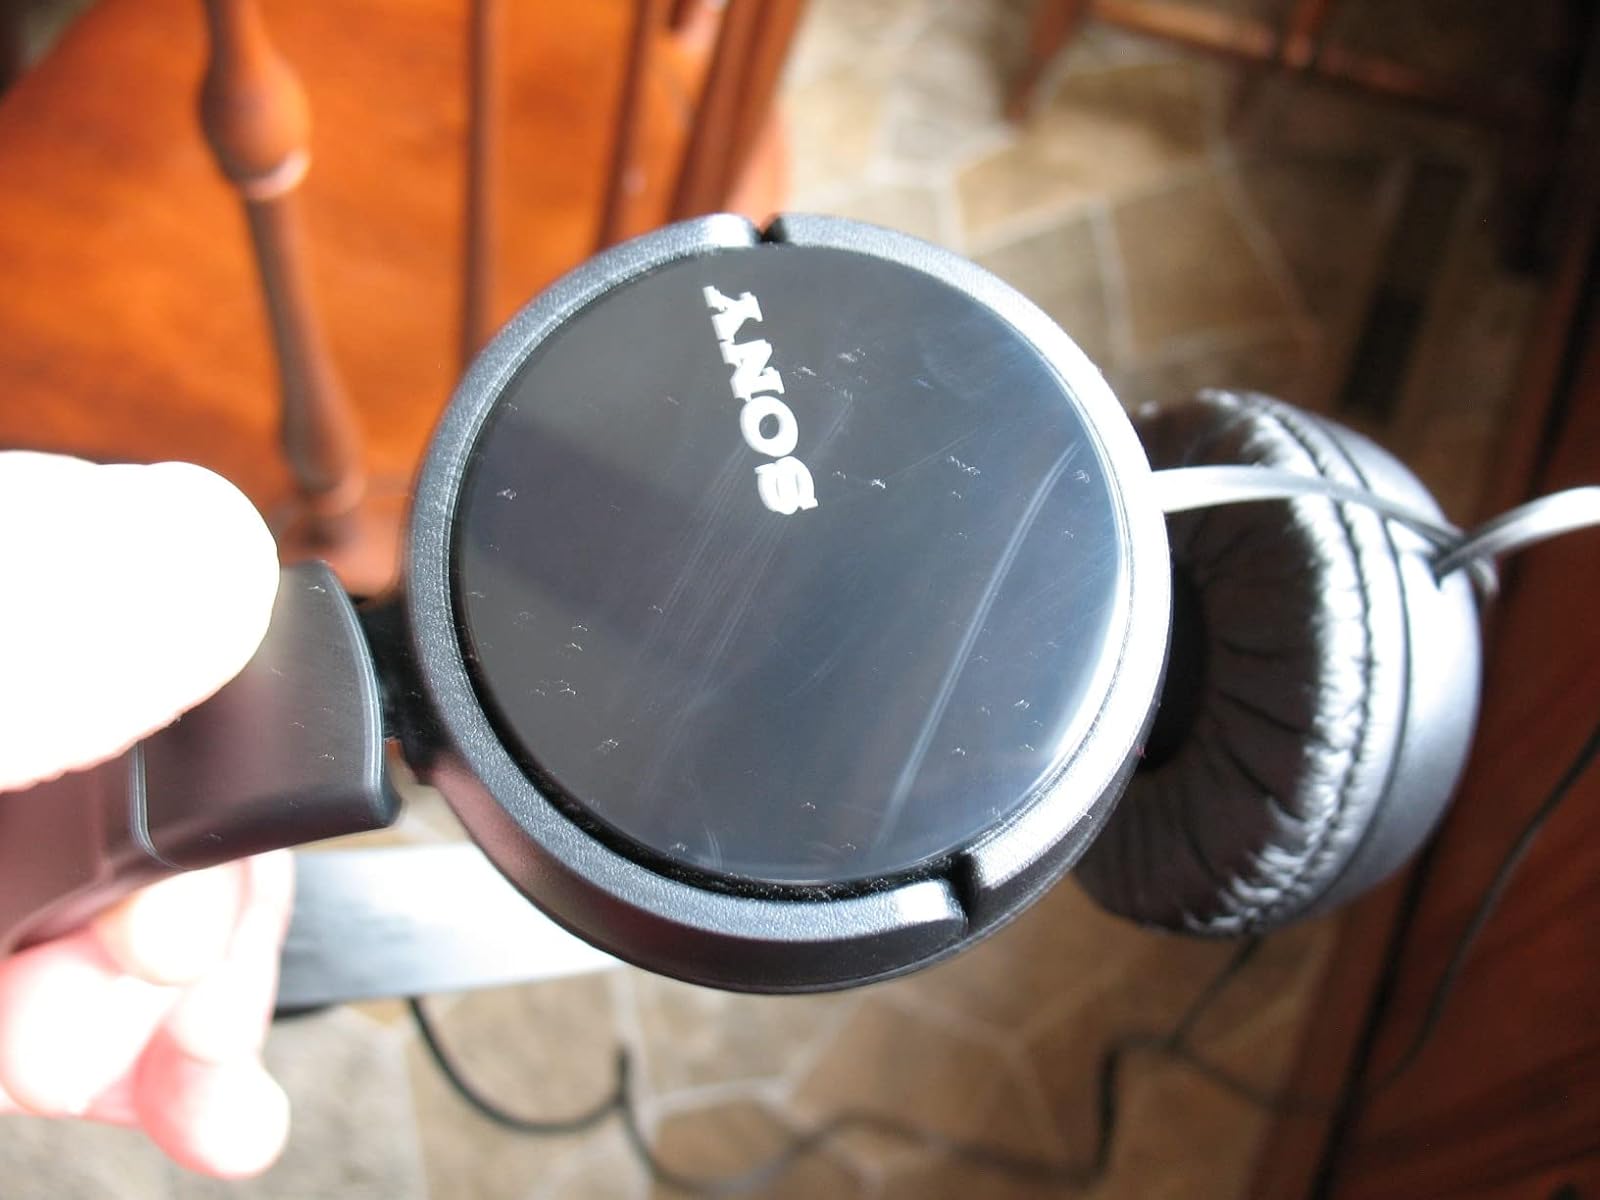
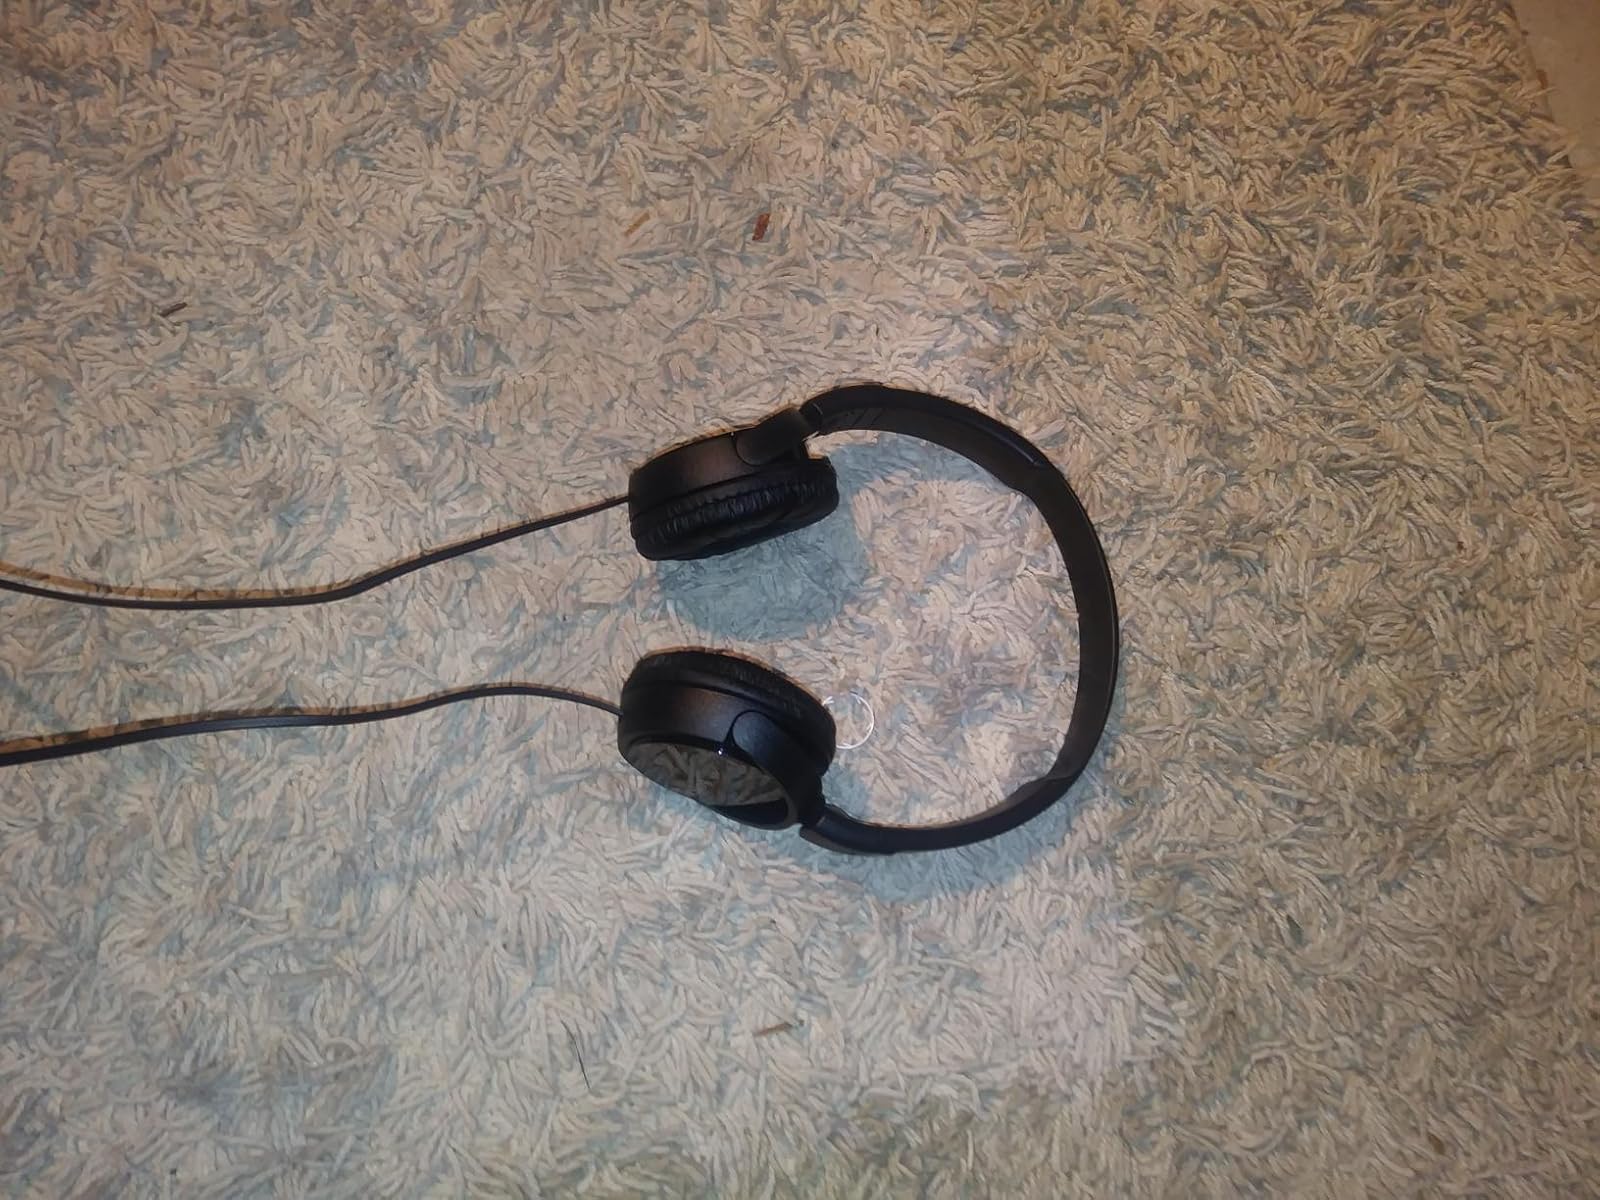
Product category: headphones
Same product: yes